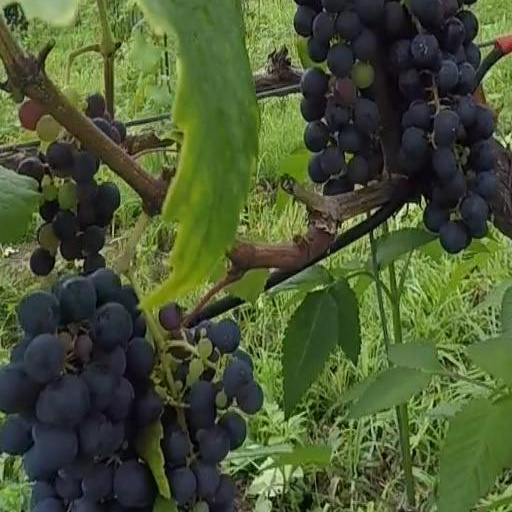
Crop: grape